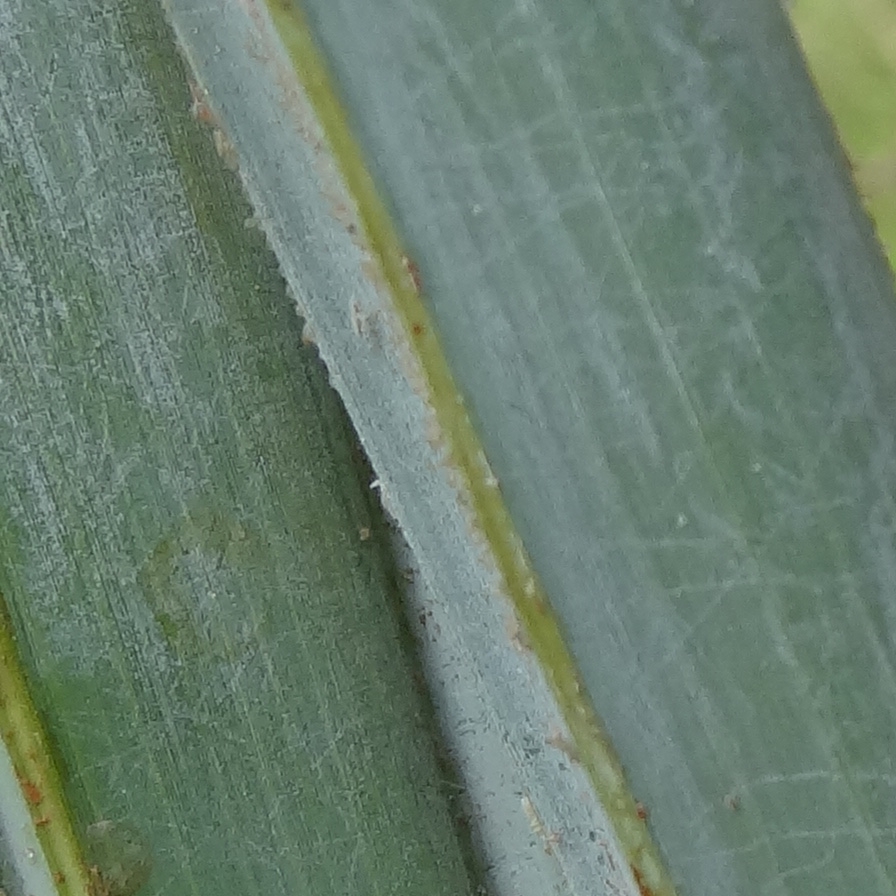
Label: Honey